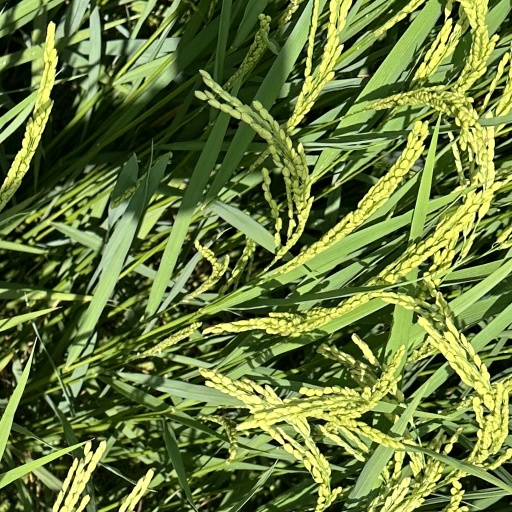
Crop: rice